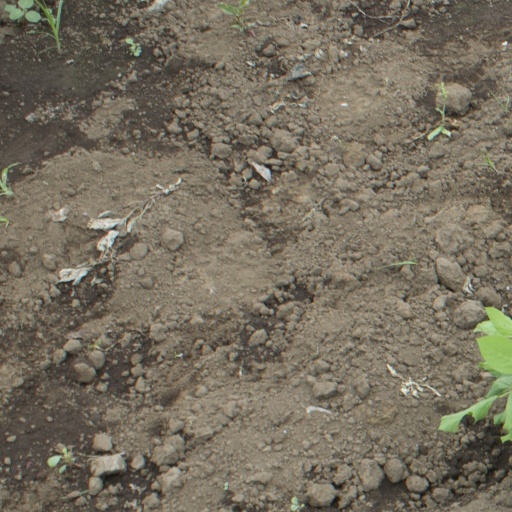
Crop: soybean